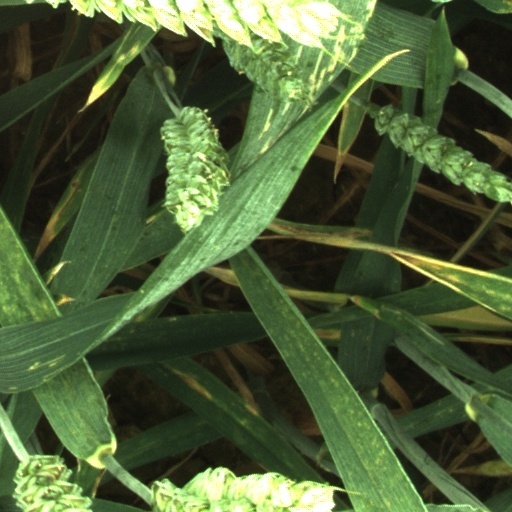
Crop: wheat